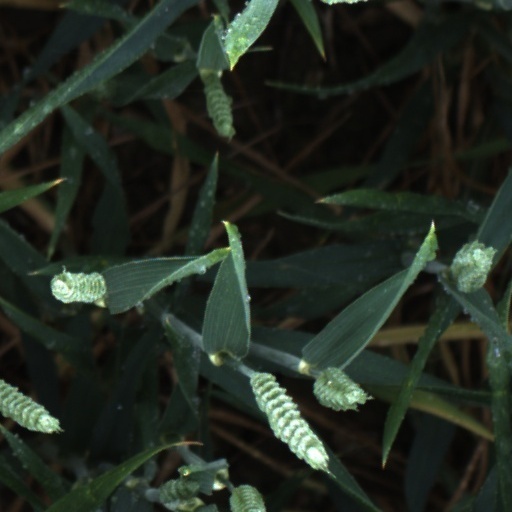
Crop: wheat